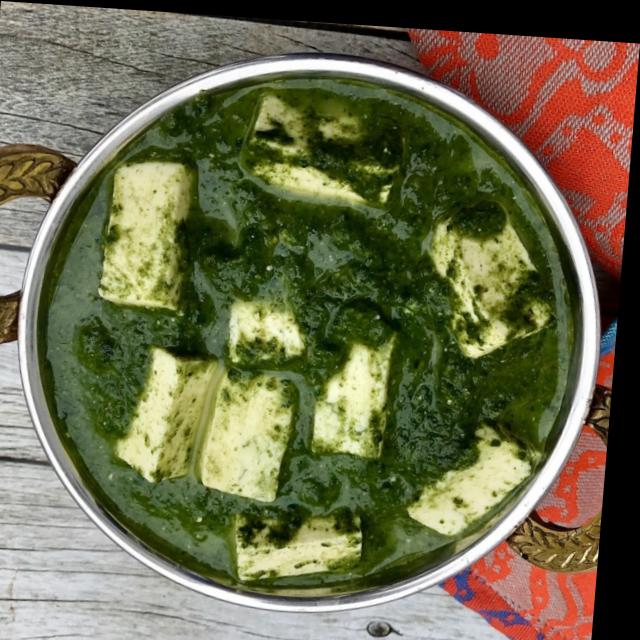
Dish: palak_paneer